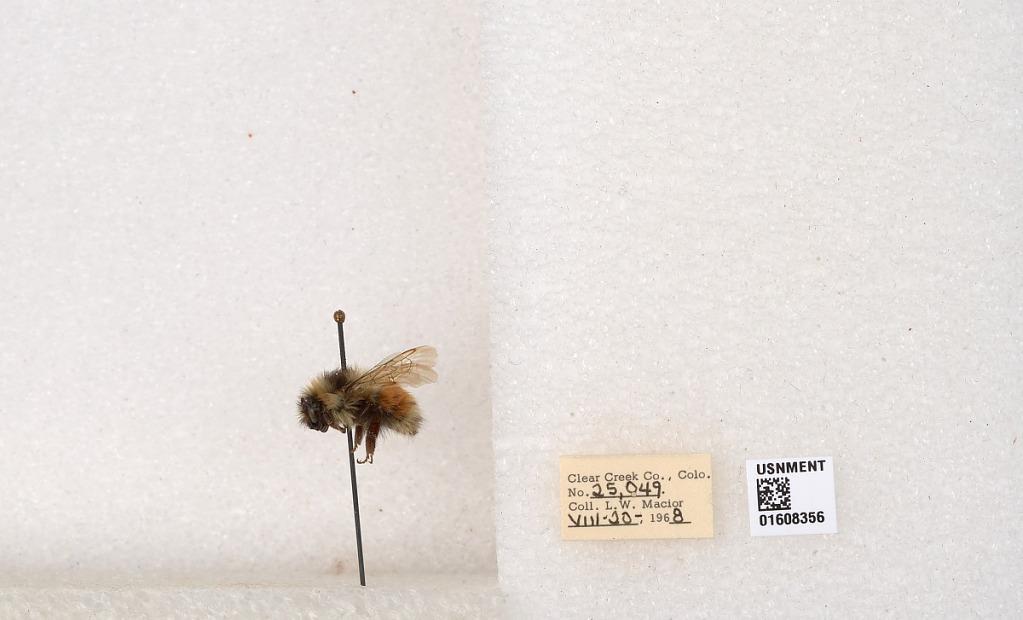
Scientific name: Bombus (Pyrobombus) sylvicola Kirby
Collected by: L. Macior
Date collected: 1968-8-20
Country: United States
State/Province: Colorado
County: Clear Creek
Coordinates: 39.6891, -105.644